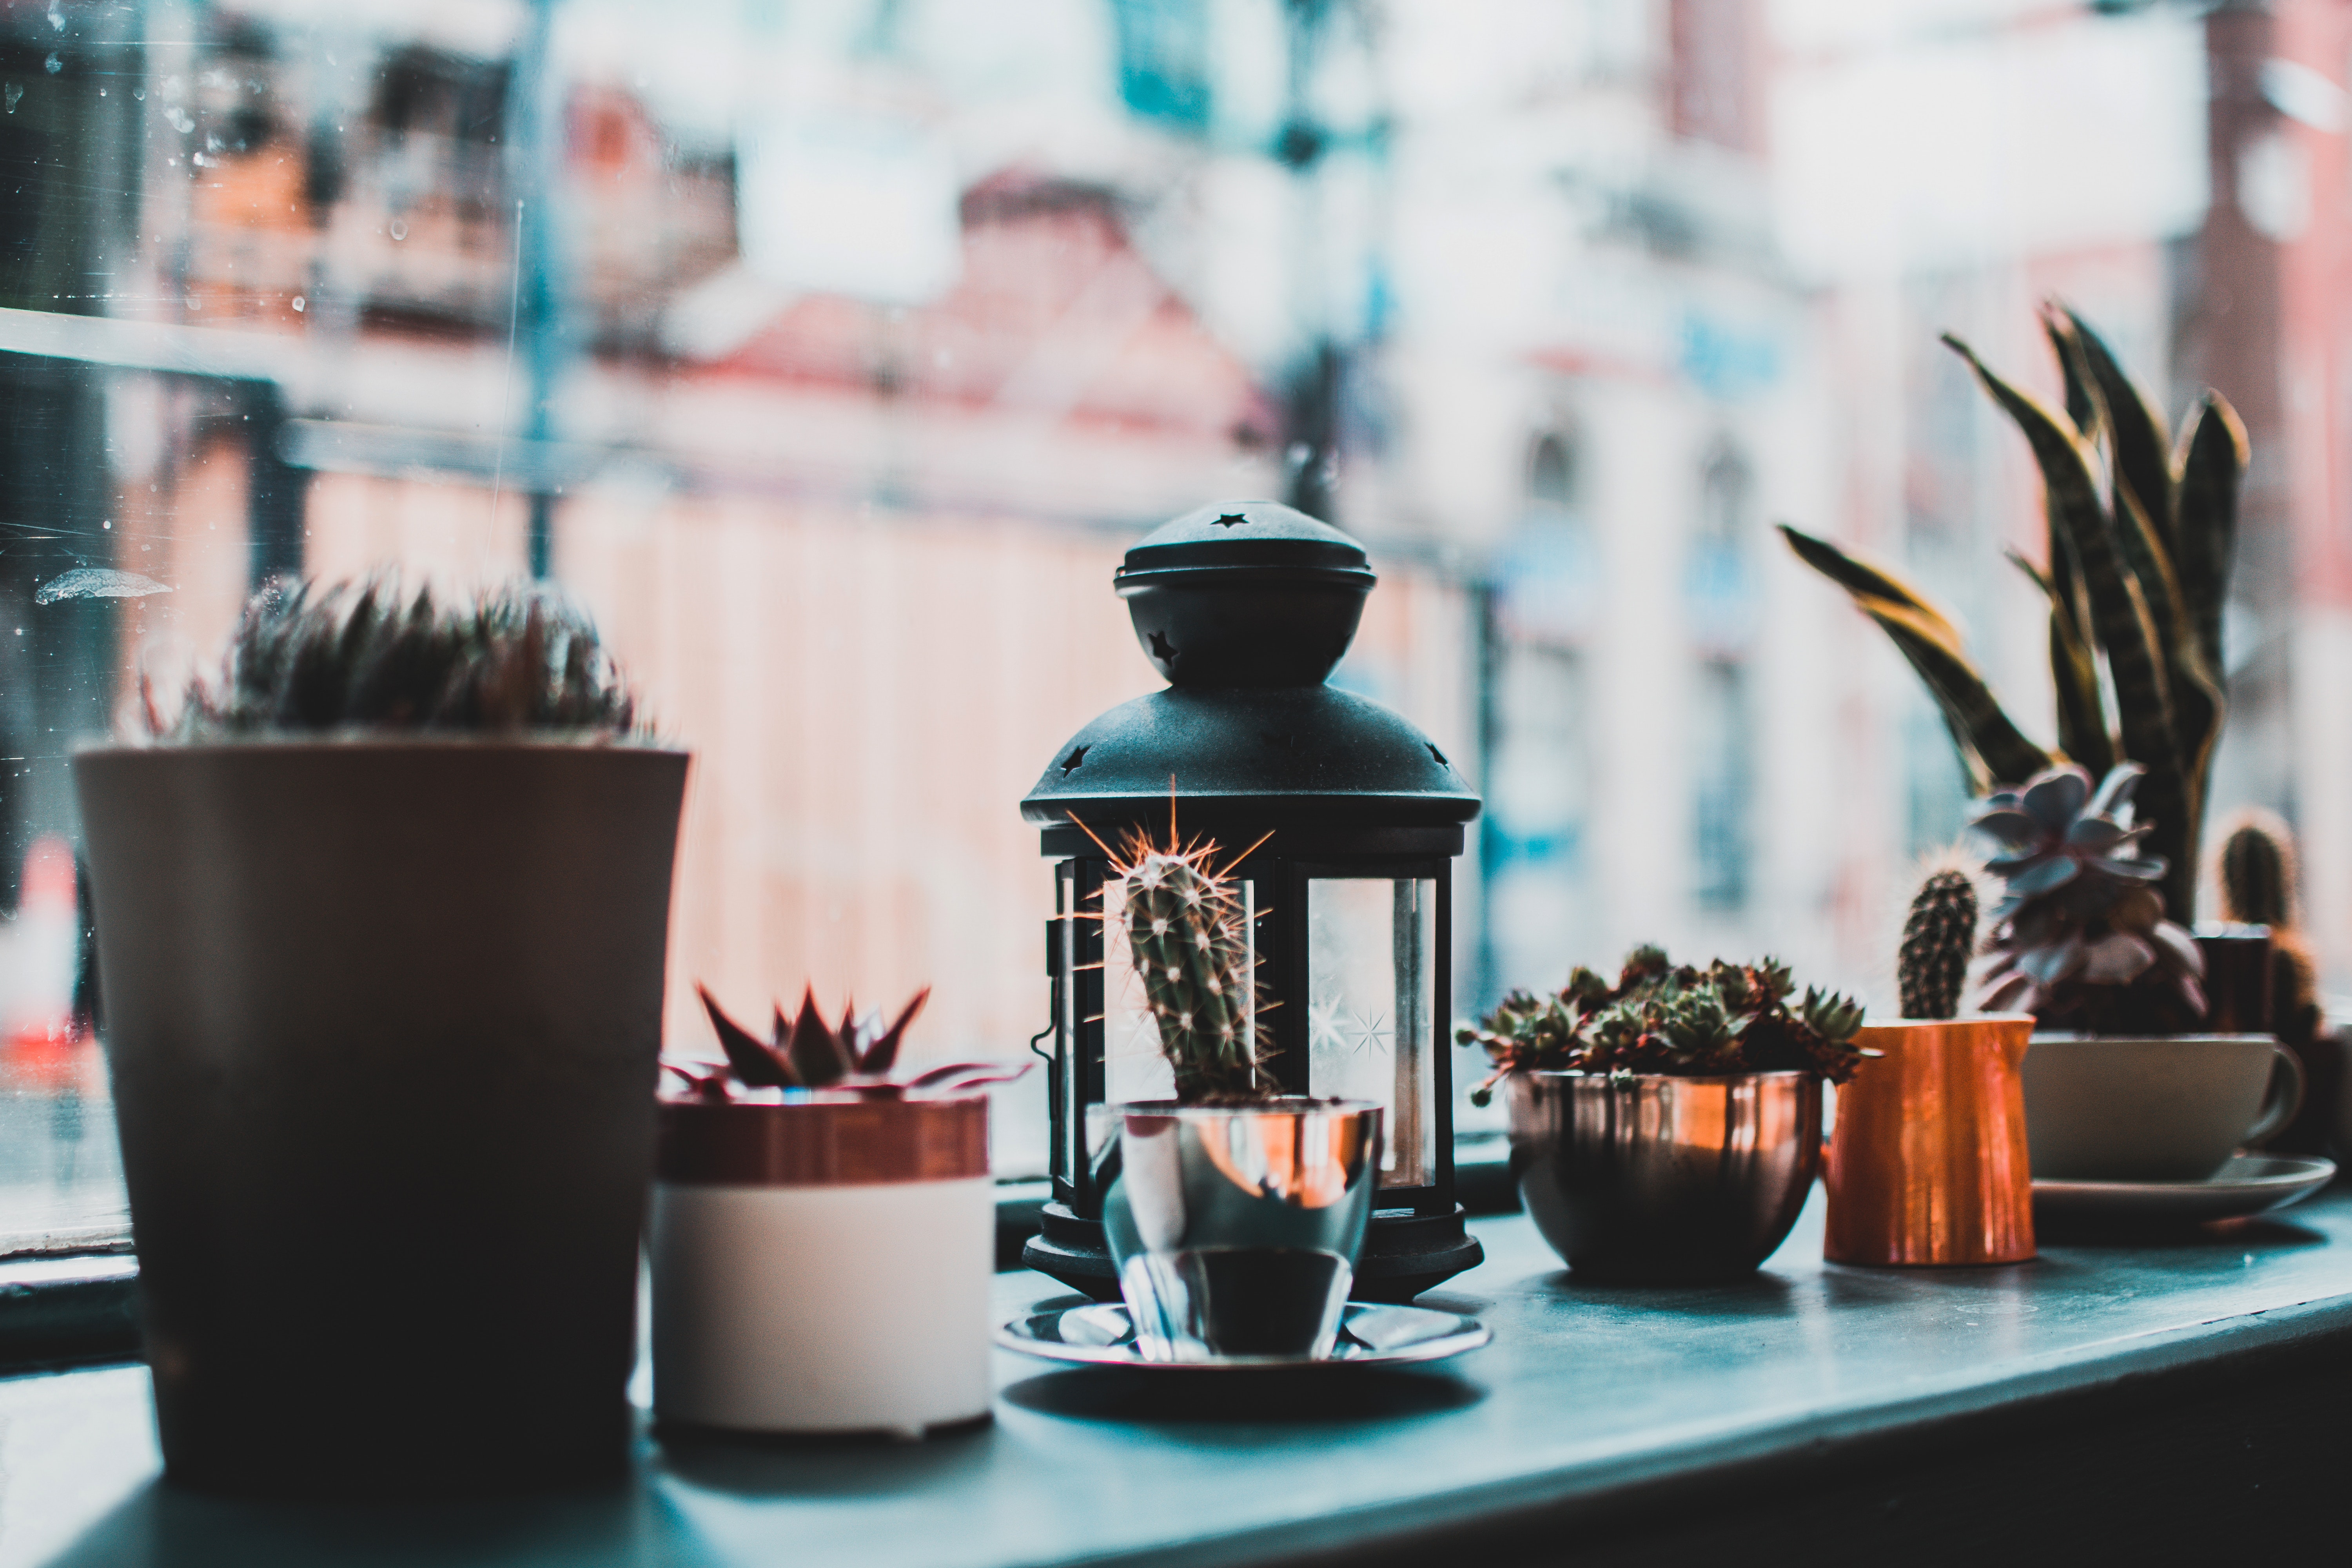
flowerpot, houseplant, cactus, green, plant, room, table, flower, succulent plant, photography, photographic film, window, interior design, glass, house, cup, brunch